Archimede construction systems

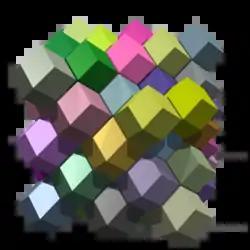
rhombic dodecahedral honeycomb

Archimede construction systems are construction techniques achieving rhombic dodecahedral shapes, a space-filling geometry. In America, most of these systems generate building envelopes made up of as little as two panel shapes and sizes, this feature allowing for maximum industrialization. These panels are generally pressure injected with a rigid structural insulating foam like polyurethane. In Europe and Asia, post and beam structure often create a dodecahedral shape that is later filled with different cladding materials. Although the basic geometry sometimes contains an entire house, most applications of the system are an agglomeration of cells each forming a rhombic dodecahedral living space that can be a room or a larger living area when combined with adjacent dodecahedral modules.